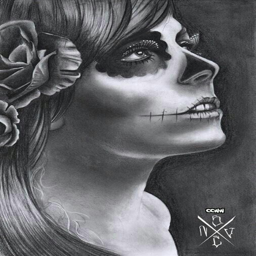
day of the dead drawing